Armand Duplantis

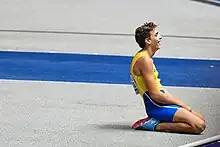
18-year-old Duplantis won his first major senior title at the 2018 European Championships in Berlin, Germany.

On 12 January, Duplantis began his 2018 season with an indoor personal record by clearing at the Pole Vault Summit in Reno, Nevada. The 5.83 m jump could have been ratified as a world indoor junior record if not for violation of some overlooked IAAF rules. In 2003, the IAAF changed the standard length of the pegs that the pole-vaulting crossbar rests on from 75 mm to 55 mm. Performances in the elite men's competition at the summit were invalidated two days later when it was discovered that 75 mm crossbar pegs were used on the pit for the men's elite competition instead of 55 mm mandated by IAAF. The elite women on a separate pit pole vaulted with the correct 55mm pegs. In addition, IAAF was unable to ratify the 5.83 m record because on-site doping control was absent in a similar reason IAAF did not ratify his best indoor mark of 5.82 m last year at the New Balance Nationals Indoor event. IAAF rule requires an immediate test on site. Although Duplantis submitted to a drug test administered by a USADA official, it was only done the next morning and not at the Reno-Sparks Livestock Events Center where the meet was held.